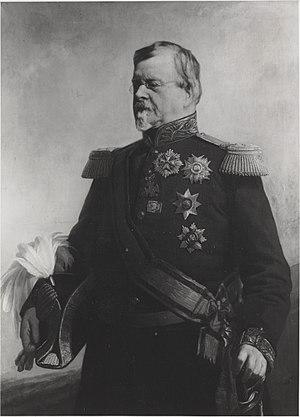
Le prince Charles Bernard de Saxe-Weimar-Eisenach est un militaire qui devint en 1815, après le Congrès de Vienne, colonel d'un régiment au service du roi des Pays-Bas. Il se battit aux batailles des Quatre-Bras et de Waterloo où il commandait la 2ᵉ brigade de la 2ᵉ division hollandaise puis lutta vainement contre les désirs d'indépendance des Belges.